Instrument amplifier

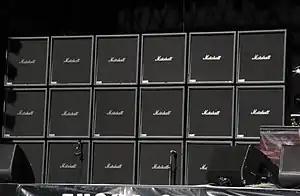
A 3×6 stack of mock Marshall guitar cabinets for Jeff Hanneman of Slayer

Powerful electric guitar amplifiers, such as Marshall amplifiers, are used in a range of louder, heavier genres of rock, including hard rock, heavy metal, and hardcore punk. These amplifiers can add an aggressive "drive", intensity, and "edge" to the guitar sound with distortion effects, preamplification boost controls, and tone filters. This type of amplifier is available in a range of formats, ranging from small, self-contained combo amplifiers for rehearsal and warm-ups to heavy "heads" that are used with separate speaker cabinets—colloquially referred to as a "stack". In contrast to the tweed-style amplifiers, which use speakers in an open-backed cabinet, companies such as Marshall tend to use 12" speakers in a closed-back cabinet. While many of the most expensive, high-end models use 1950s-style tube amplifiers, there are also many models that use transistor amplifiers, or a combination of the two technologies (e.g., a tube preamplifier with a transistor power amplifier).